Chevrolet Chevelle Laguna

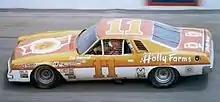
Cale Yarborough's No. 11 Chevelle Laguna

The third generation Chevelle was an extensively used body style in NASCAR competition from 1973 to 1977. The Chevelle Laguna S-3 in particular was extremely successful. Its sloped nose, small rear quarter windows and "fastback-style" rear glass gave it an aero advantage over other GM body styles at NASCAR's fastest tracks. Junior Johnson's team, with driver Cale Yarborough, won 34 races and earned the first two of three consecutive Winston Cup championships. Considered a limited edition "aero" model by NASCAR, the Laguna S-3 was made ineligible for competition following the 1977 season. The Laguna was so fast that NASCAR required the cars be fitted with 'restrictor plates' to effectively slow them down when no other cars had this requirement.